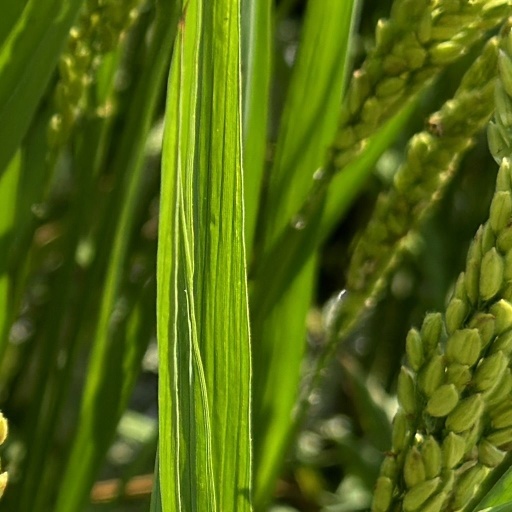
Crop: rice